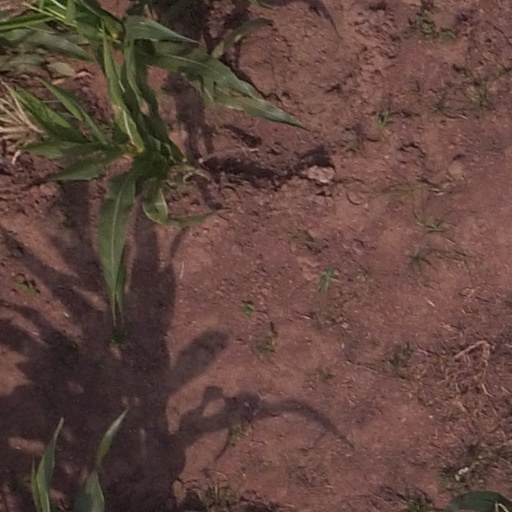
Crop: maize; corn